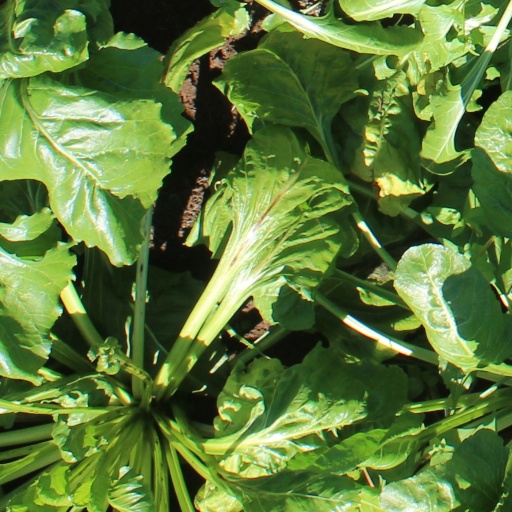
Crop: sugar beet